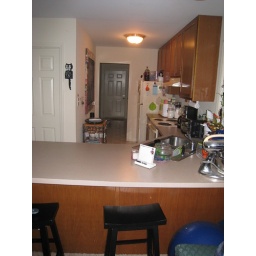
View down the kitchen to the back door in the very back.